Mercury Cougar

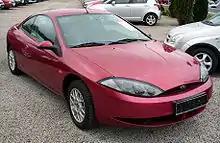
Export Ford Cougar

As a running change during 1969, the Eliminator was introduced in conjunction with the Boss 302 Mustang as Mercury's showcase for the Boss 302 engine. Largely a counterpart of the Ford Mustang Mach 1 and Ford Boss 302 Mustang, the Cougar Eliminator replaced the Cougar GT as the performance-trim Cougar on April 1, 1969. Offered solely as a standard Cougar hardtop (not available as convertible nor XR-7), the Eliminator was offered with all available Cougar engines, with the 351-4V as the standard engine (Windsor in 1969 and Cleveland in 1970) and the Boss 302 engine exclusive to the Eliminator.